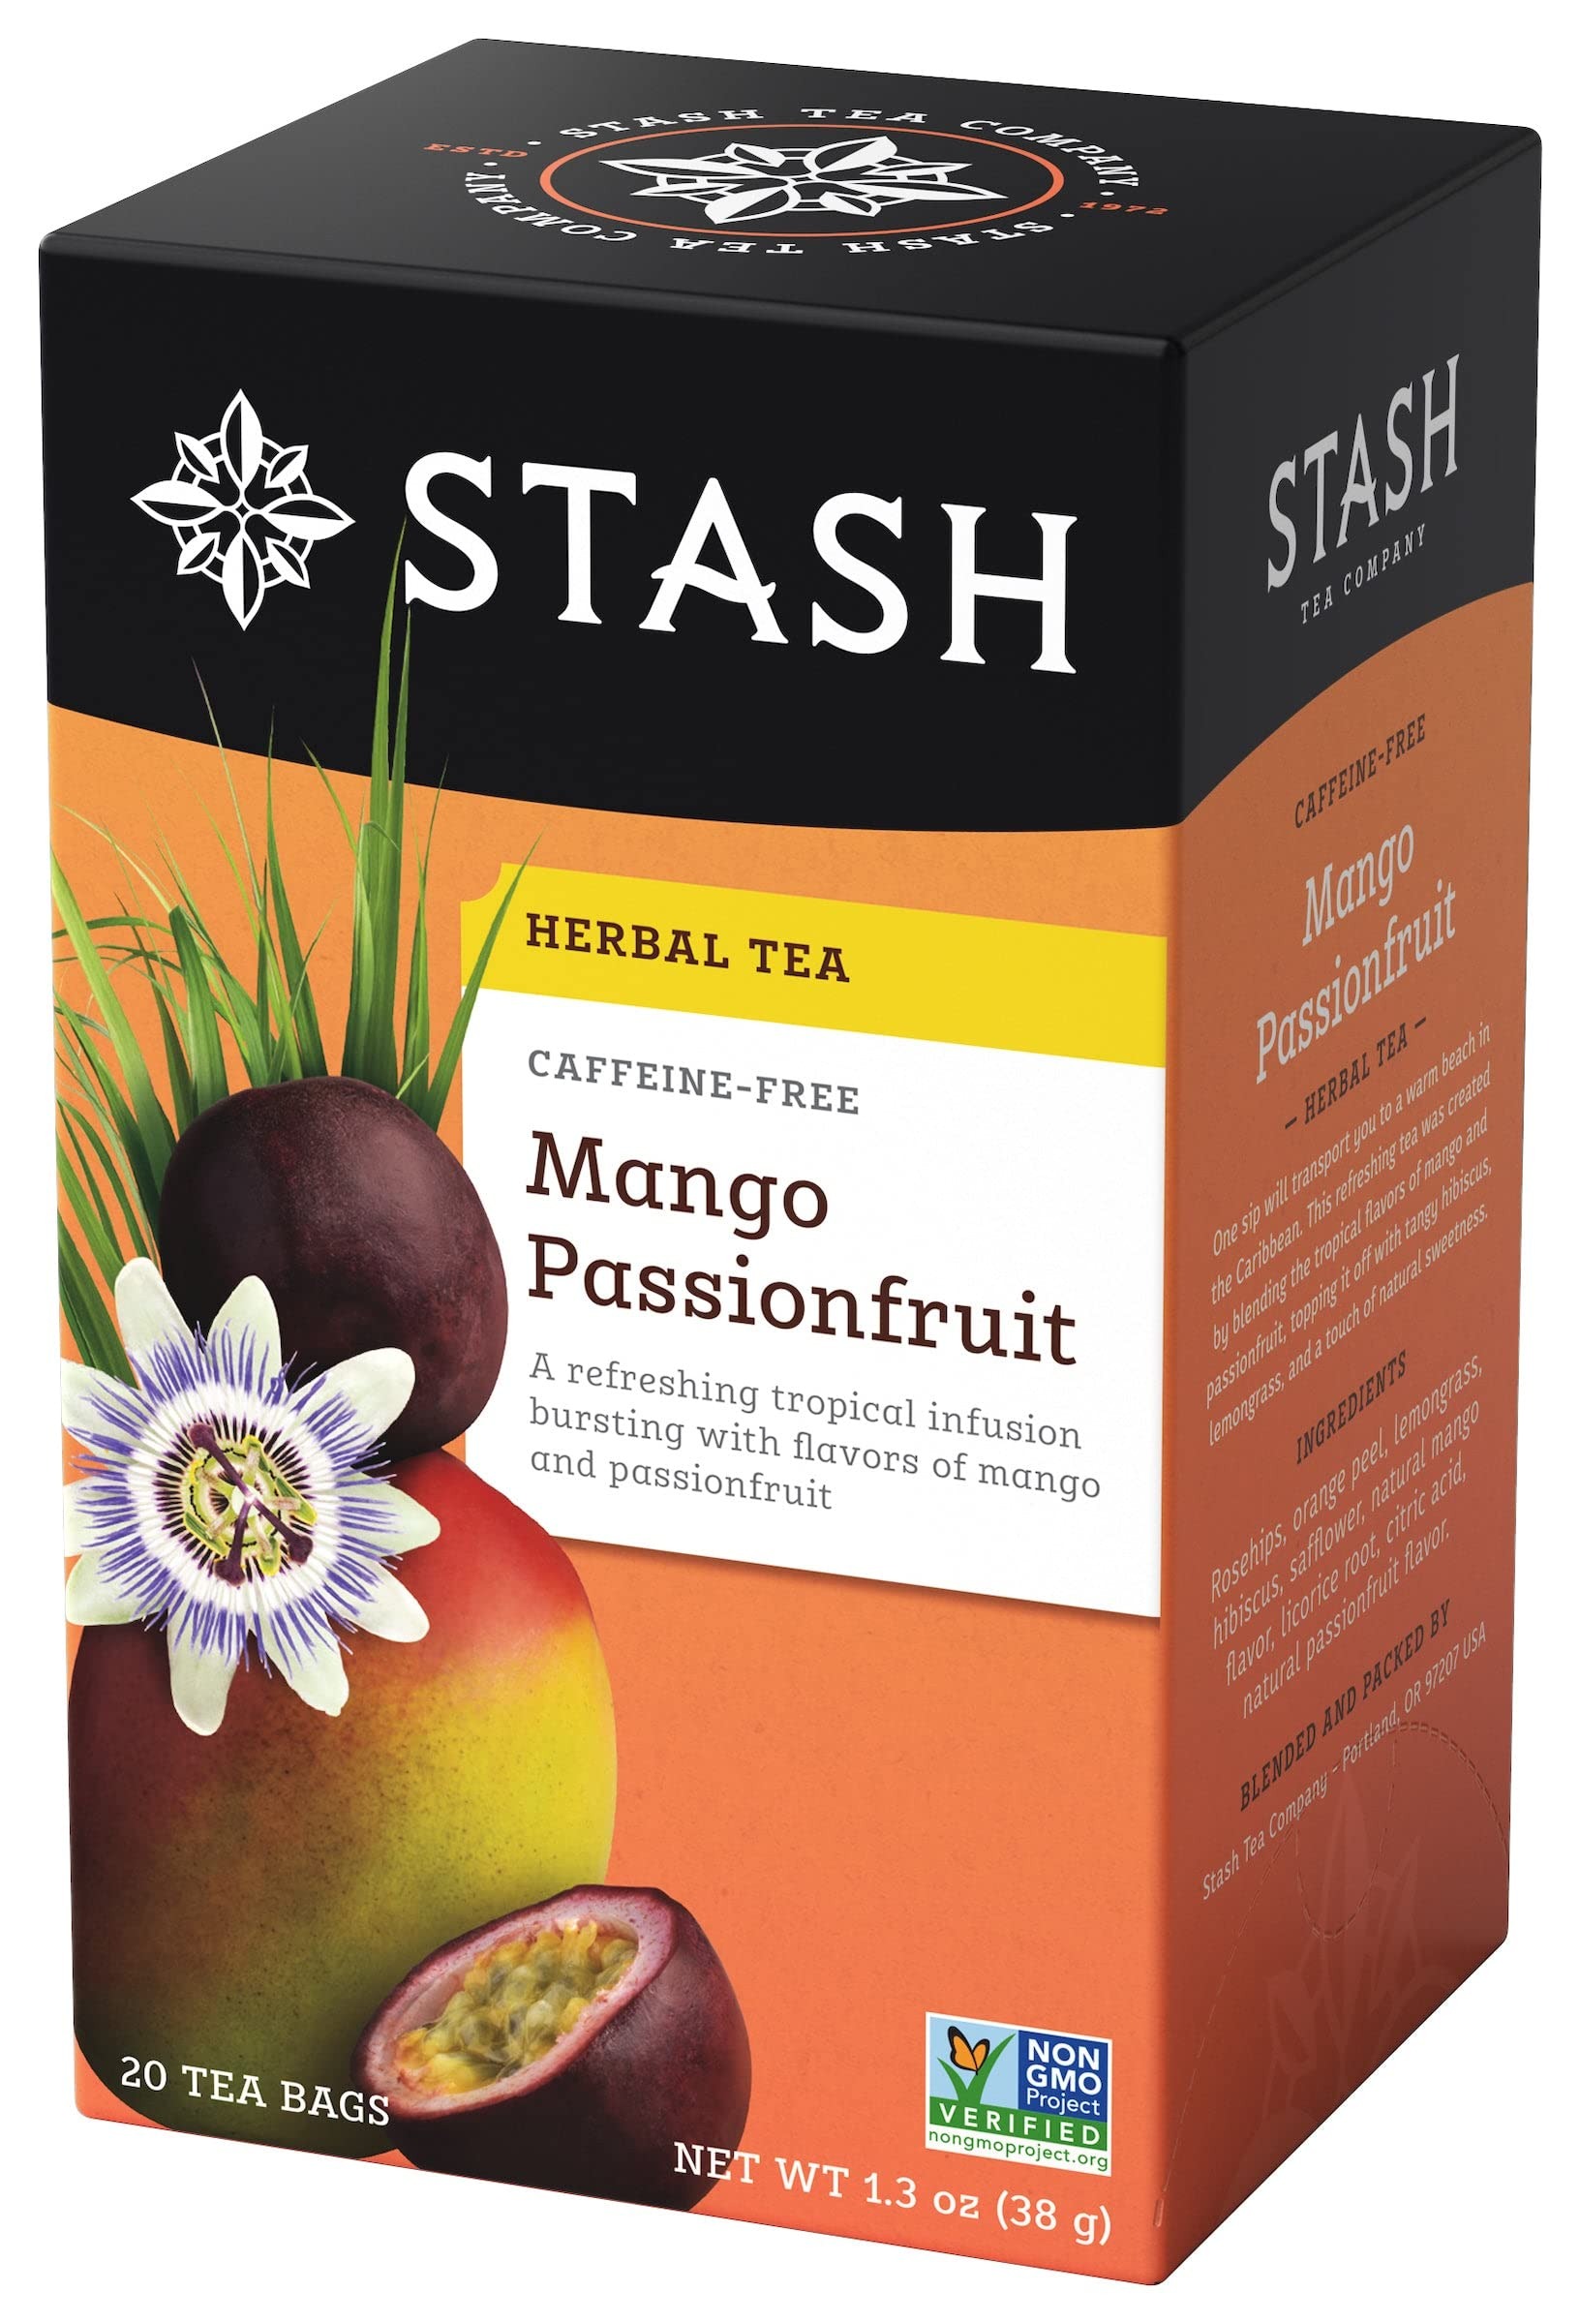
Item Name: Stash Tea Mango Passionfruit Tea, 20 Count (Pack of 3)
Bullet Point 1: Fruity ingredients combined with the naturally sweet flavor of mango and the tropical flavor of passion fruit make this a delicious, aromatic tea
Bullet Point 2: This bright red-orange tea is delicious hot or iced
Bullet Point 3: Kof-K Kosher certified, no caffine
Bullet Point 4: Blended in the USA, with natural ingredients from around the world
Product Description: Save On Stash Tea 3x20 Ct Mango Passionfruit Tea. A Delicately Fruity Mango Flavor With A Hint Of Passionfruit. Naturally Caffeine Free. Kosher. (Note: This Product Description Is Informational Only. Always Check The Actual Product Label In Your Possession For The Most Accurate Ingredient Information Before Use. For Any Health Or Dietary Related Matter Always Consult Your Doctor Before Use.)
Value: 20.0
Unit: Count

Price: 14.99